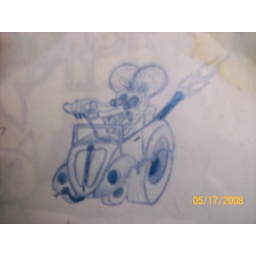
Rat Fink Bug drawn by me. Later blew out the window of my car and lost on the highway.